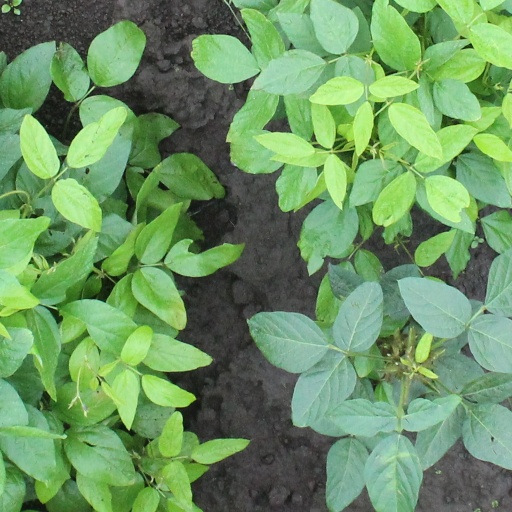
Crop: soybean